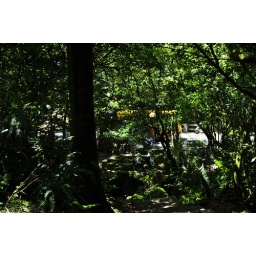
You can take bus 260+ Small 18 to go around the YM mountain area.